Pursuit (TV series)

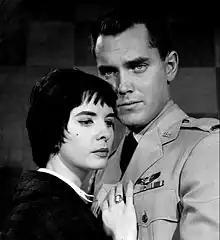
Margaret O'Brien and Jeffrey Hunter in "Kiss Me Again, Stranger".

Pursuit is a one-hour American television anthology drama series which aired live on CBS from October 22, 1958, to January 14, 1959.